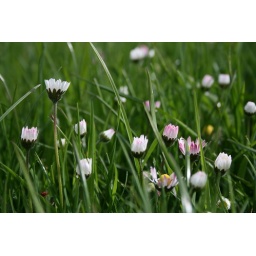
I took this whilst on a walk through a field of cows in Wales :)